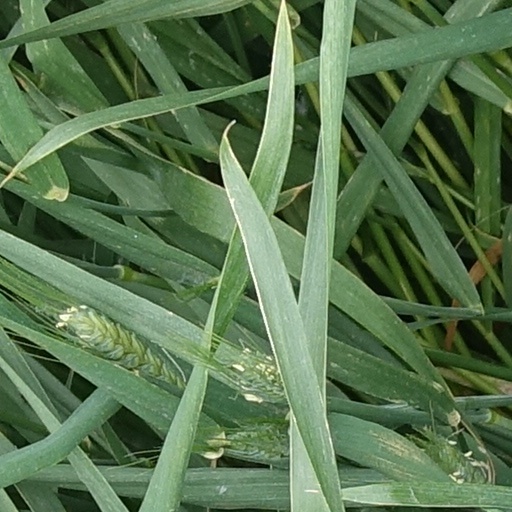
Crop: wheat